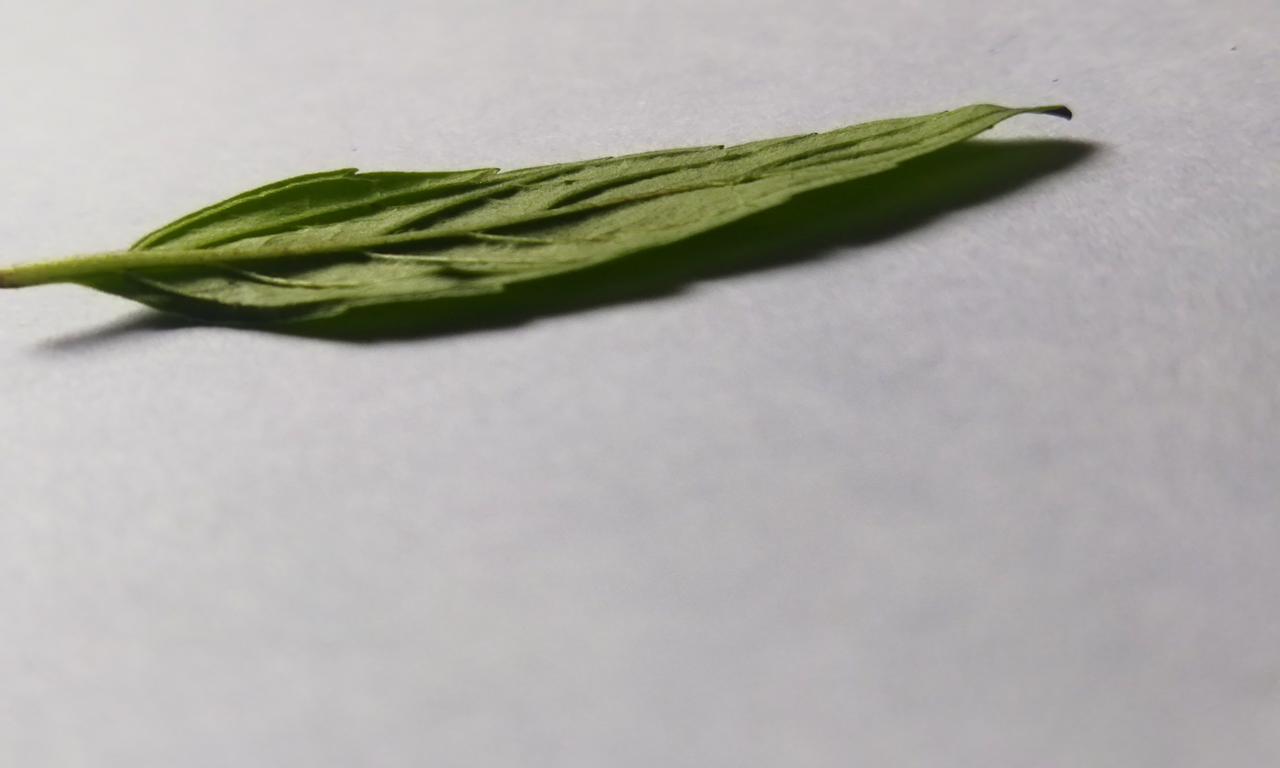
Label: Fresh